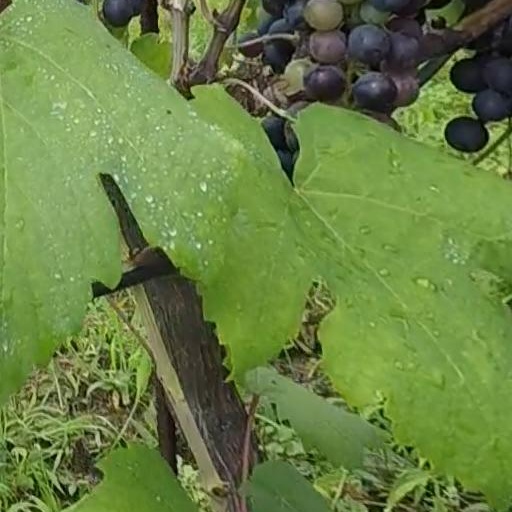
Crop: grape